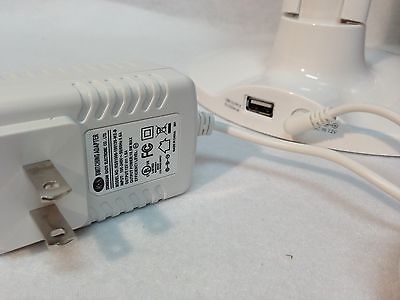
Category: lamp